Africa–United States relations

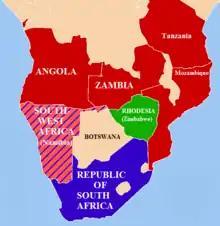
The Geopolitical situation in southern Africa, 1978–79.

Historians are generally agreed that President Jimmy Carter, 1977–81, was not very successful when it came to Africa. However, there are multiple explanations available. The orthodox interpretation posits Carter as a dreamy star-eyed idealist. Revisionists said that did not matter nearly as much as the intense rivalry between dovish Secretary of State Cyrus Vance and hawkish National Security Adviser Zbigniew Brzezinski. Vance lost nearly all the battles, and finally resigned in disgust.